Dungarvan

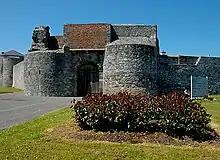
Dungarvan Castle dates to at least the early 13th century

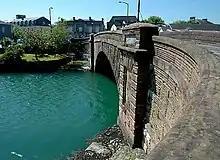
Devonshire Bridge

Evidence of ancient settlement in the Dungarvan area includes standing stone, ringfort, bullaun and reputed paleolithic burial sites in the surrounding townlands, including in Luskanargid, Kilgreany, Kilrush and Mapestown. Several sources propose that the town is of Viking origin, and evidence of Hiberno-Norse settlement in the area dates to at least the 10th century.